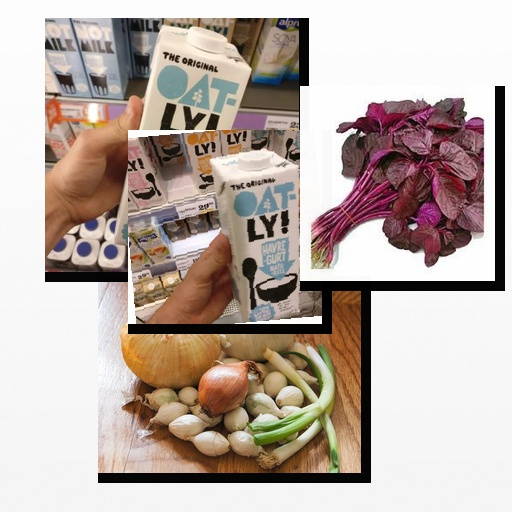
Food items: amaranth, oatghurt, onion, oat_yogurt